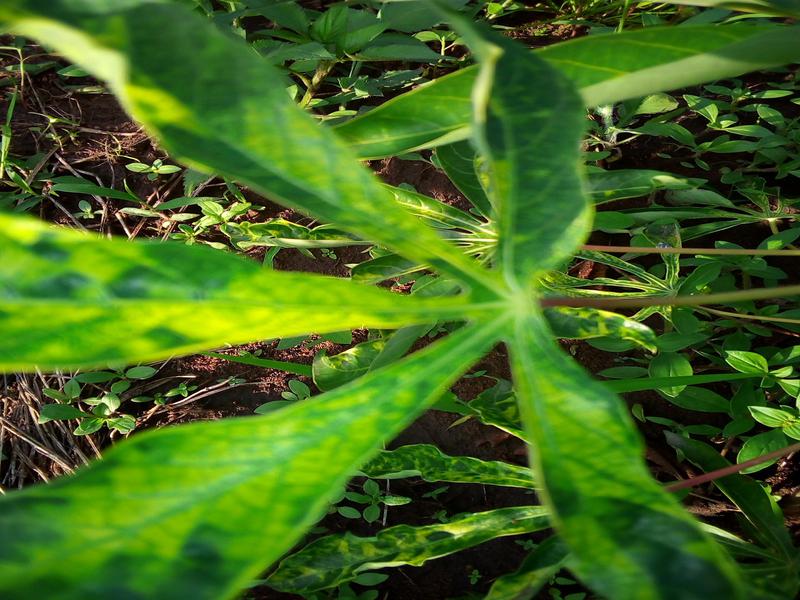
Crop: cassava
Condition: mosaic_disease